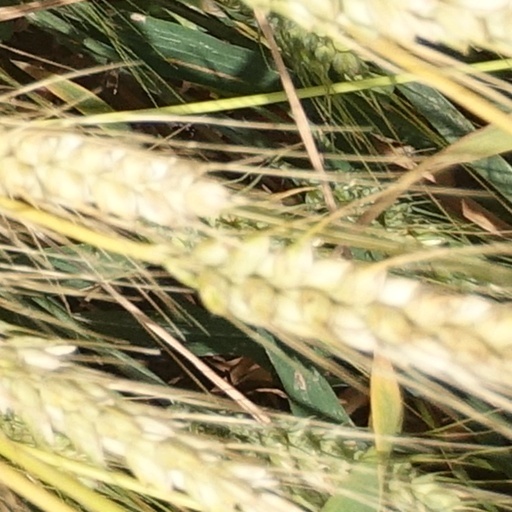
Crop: wheat